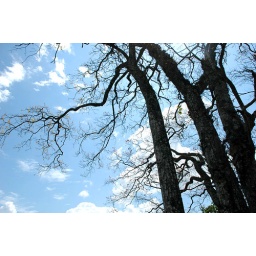
tree against the sky